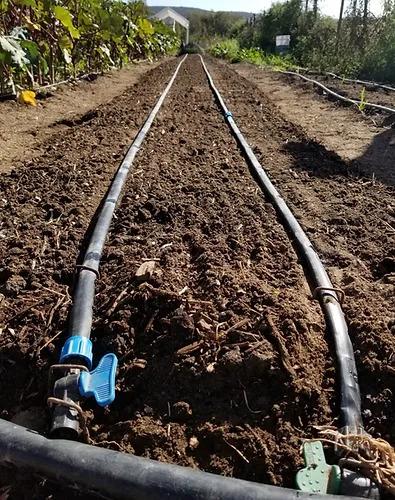
Mimea ya mazao yenye majani ya rangi ya kijani, mabomba yaliyopita juu ya vitalu ya kwa ajili ya kazi ya umwagiliaji.